Maud Nathan

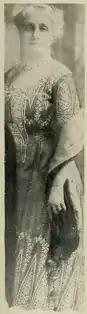
Maud Nathan (1912)

Lobbying Albany on consumer issues made Nathan realize how little legislators cared about the opinions of vote-less women and so Nathan became more involved in suffrage activities. In 1908, Nathan published a pamphlet entitled "The Wage Earner and the Ballot" which pointed out that in suffrage states the age of consent was higher, the illiteracy rate was lower, women were paid more for civil service jobs, and there were stronger child labor laws.